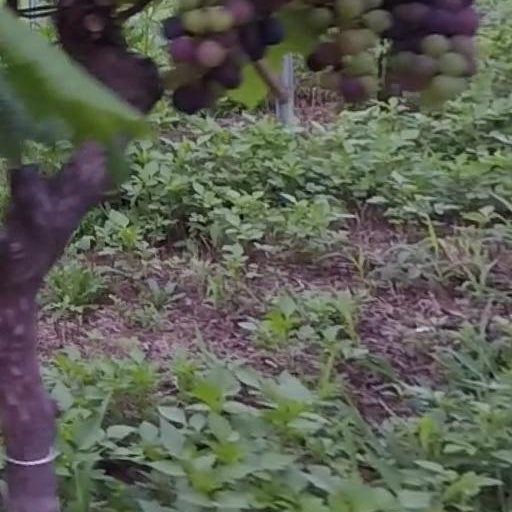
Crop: grape